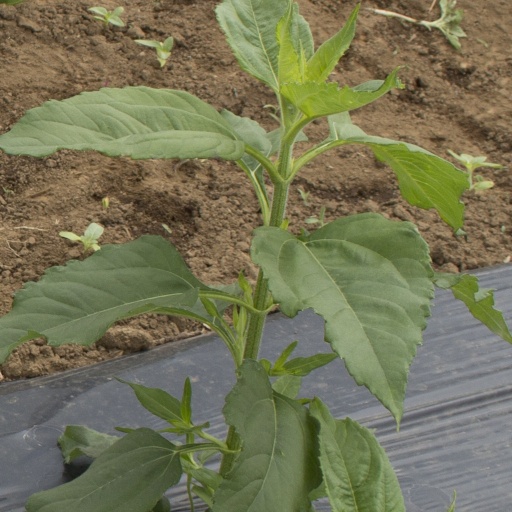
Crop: Jerusalem artichoke